Convoy PQ 1

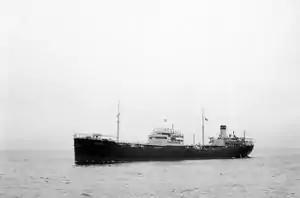

In mid-1941, (Air Fleet 5) had been re-organised for Operation Barbarossa with (Air Region Norway) headquartered in Oslo. (Air Commander Stavanger) the centre and north of Norway, (Fighter Leader Norway) commanded the fighter force and ( [colonel] Andreas Nielsen) in the far north had airfields at Kirkenes and Banak. The Air Fleet had 180 aircraft, sixty of which were reserved for operations on the Karelian Front against the Red Army.